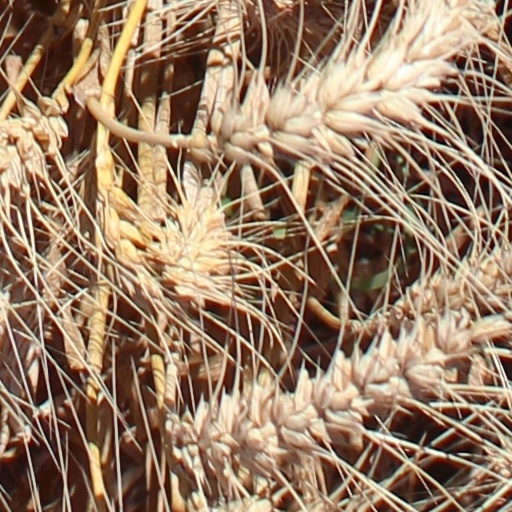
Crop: wheat